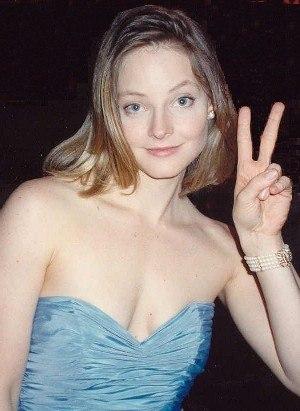
Alicia Christian Foster dite Jodie Foster [ ʒodi fɔstɛʁ] est une actrice, réalisatrice et productrice américaine née le 19 novembre 1962 à Los Angeles.